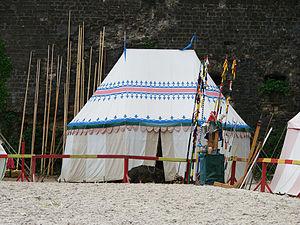
Le Festival médiéval de Sedan est une animation historique et festive, créée en 1996, associant des spectacles, de la musique, des défilés, des échoppes, du théâtre de rue, des démonstrations, des jeux, etc. Il se déroule à Sedan, le troisième week-end de mai.